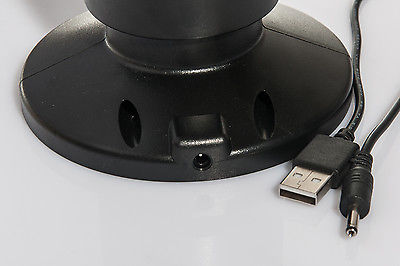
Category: fan